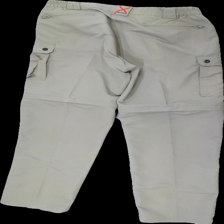
View: back
Type: Trousers
Category: Men
Brand: High Mountain
Colors: Beige
Material: 100% polyester
Pattern: Logo print
Cut: Regular
Size: 56
Season: All
Damage location: middle right
Damage 2 location: bottom right
Price range: 50-100
Recommended usage: Reuse
Description: beige byxor med broderad logga